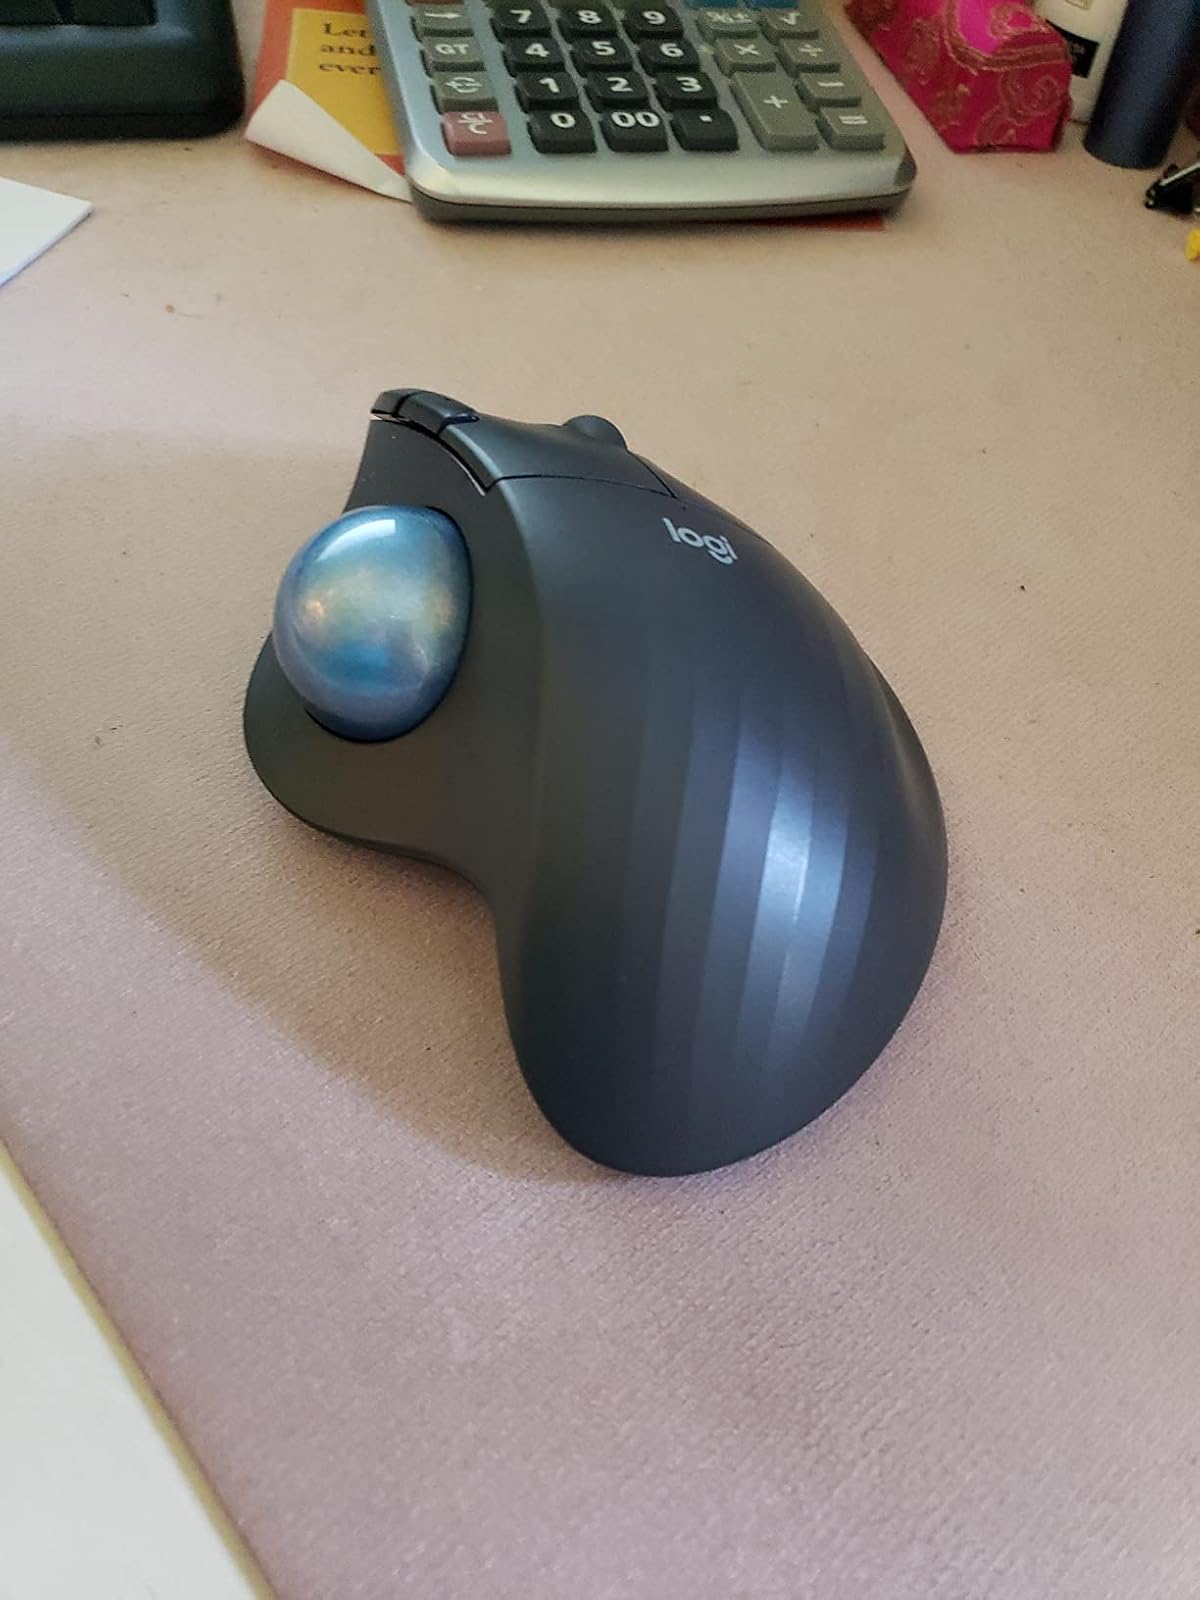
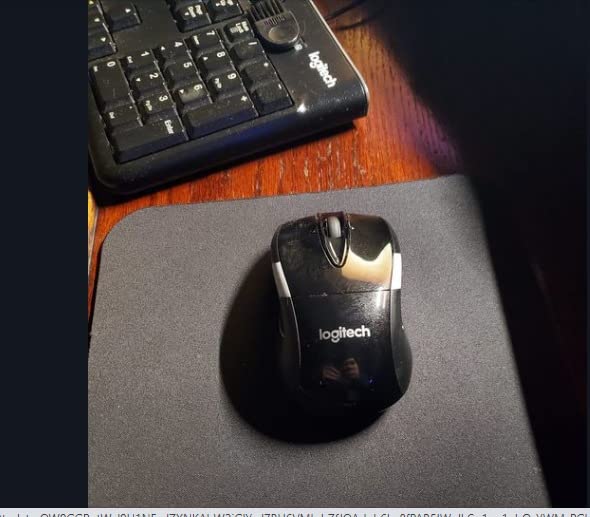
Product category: mouse
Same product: no